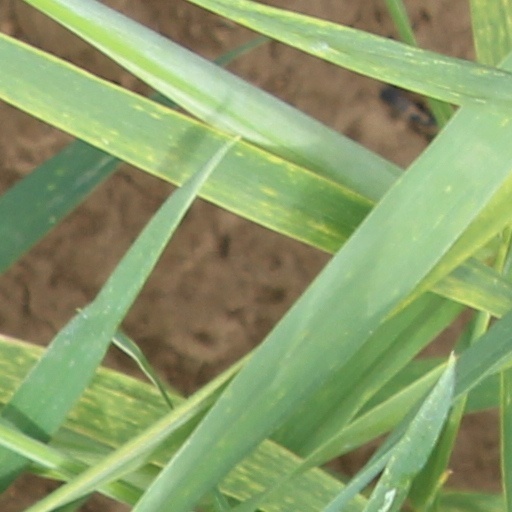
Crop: wheat